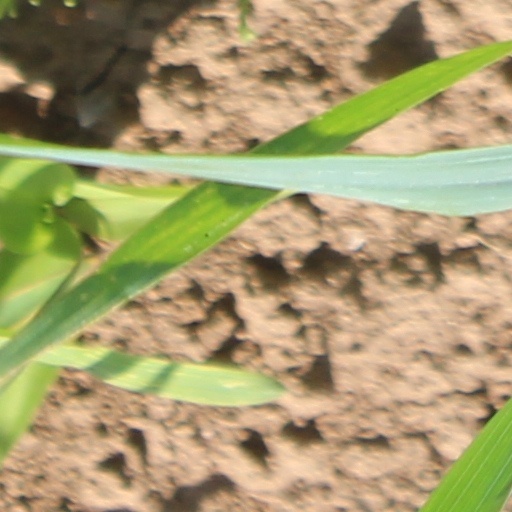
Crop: wheat